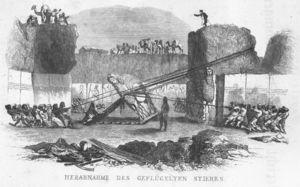
L'Assyrie est une ancienne région du nord de la Mésopotamie, qui tire son nom de la ville d'Assur, du même nom que sa divinité tutélaire. À partir de cette région s'est formé, au IIᵉ millénaire av. J.-C., un royaume puissant qui devient plus tard un empire. Aux VIIIᵉ et VIIᵉ siècles av. J.-C., l'Assyrie contrôle des territoires s'étendant sur la totalité ou sur une partie de plusieurs pays actuels, comme l'Irak, la Syrie, le Liban, la Turquie et l'Iran.
Austen Henry Layard, est un voyageur, archéologue, cunéiformiste, historien de l'art, dessinateur, collectionneur, écrivain et diplomate connu surtout pour avoir fait les premières excavations de Kalkhu.